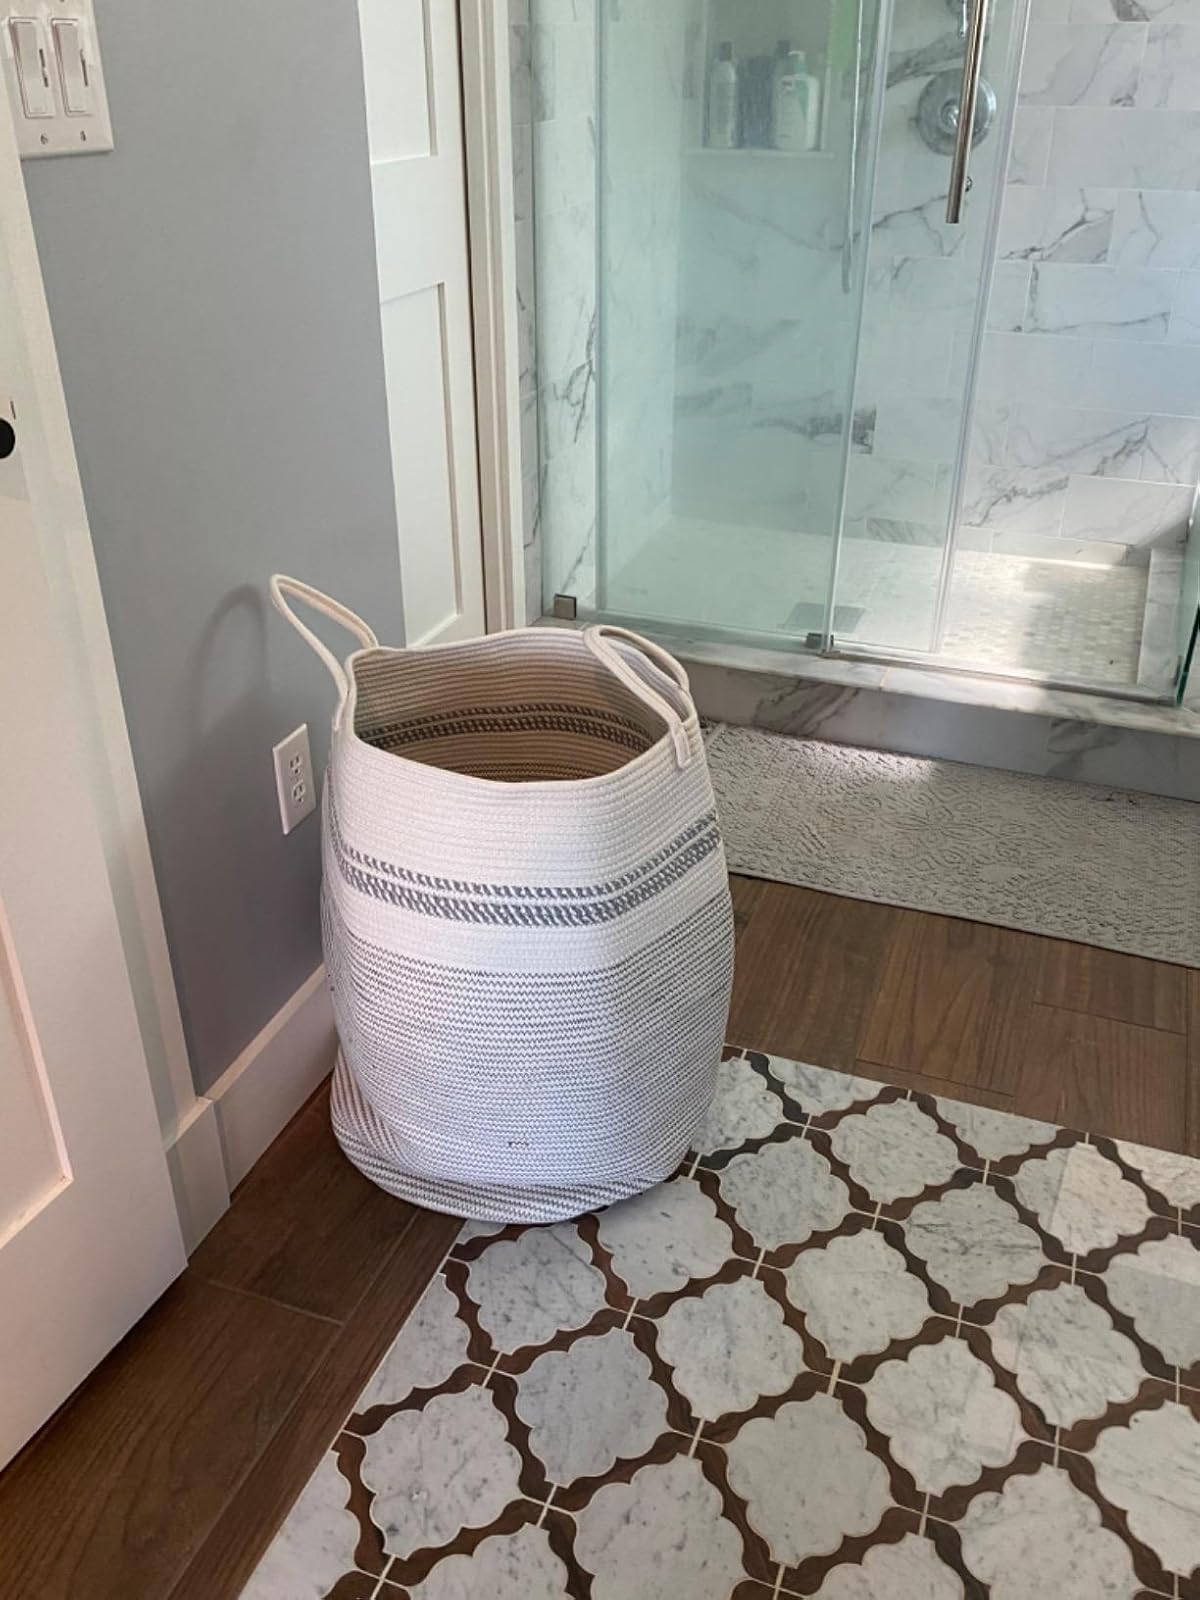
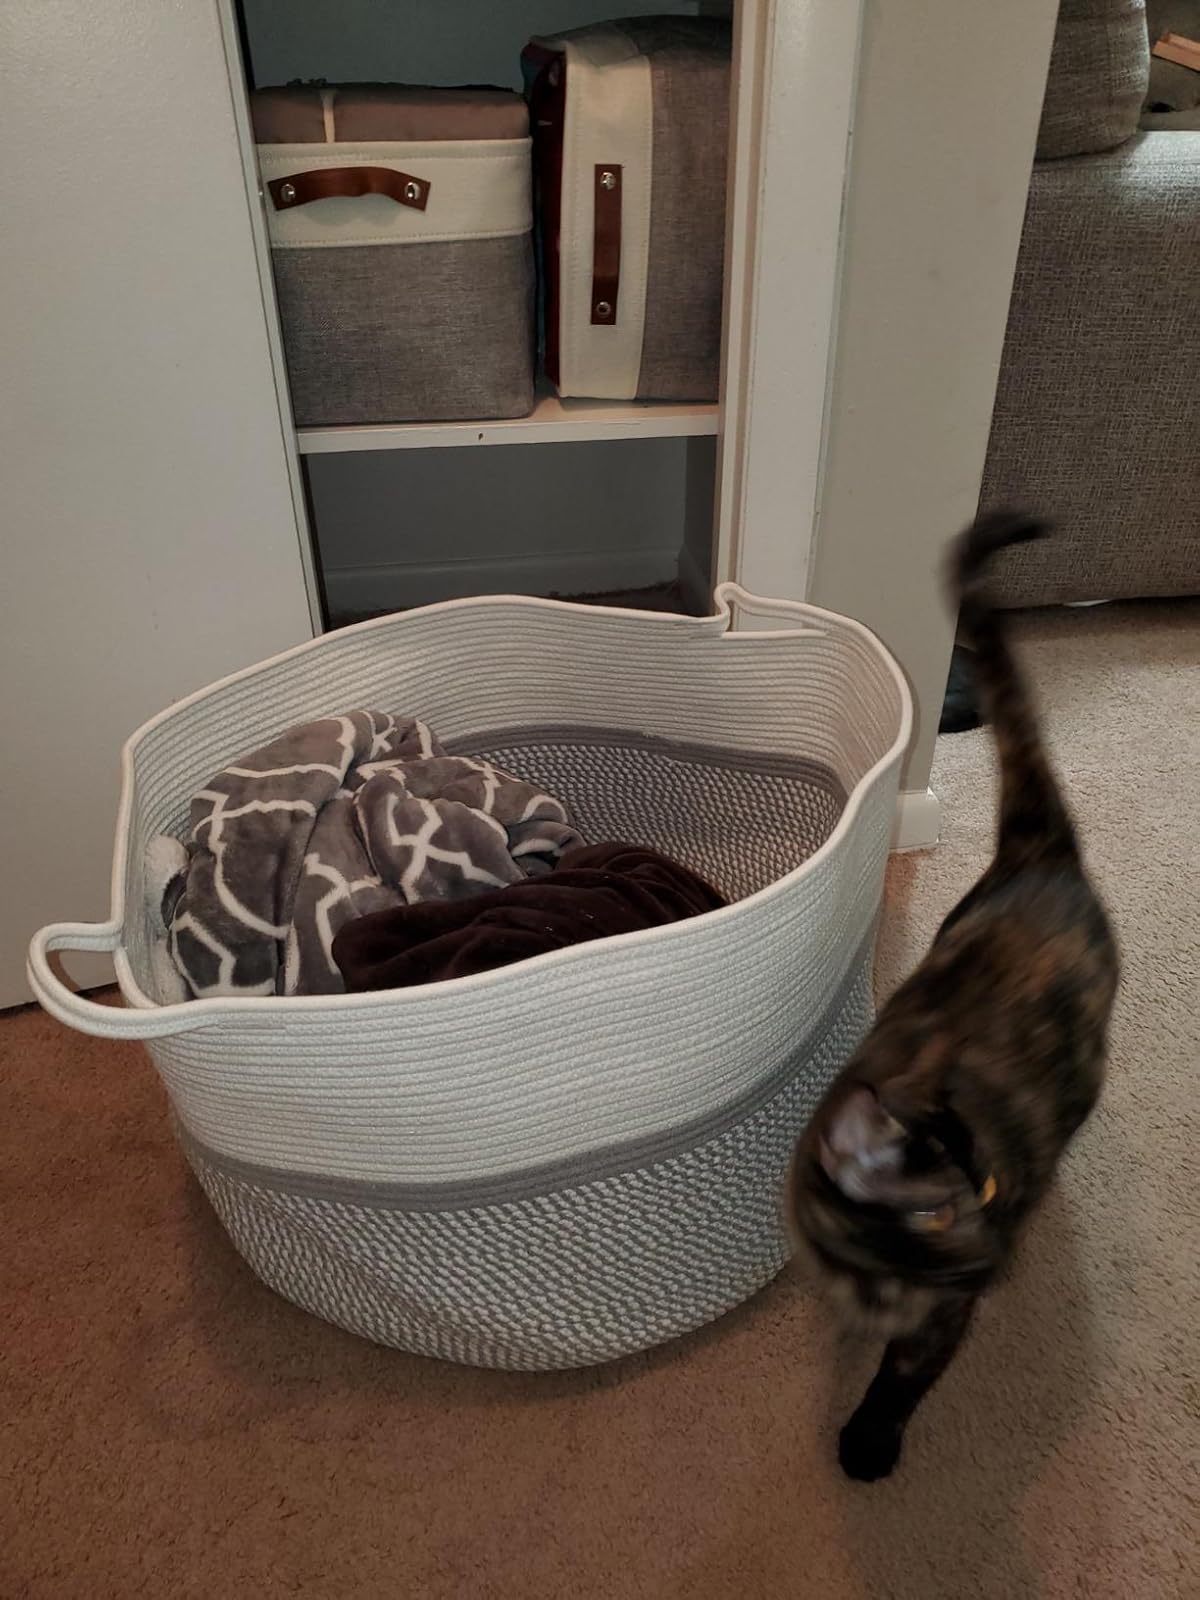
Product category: items_hamper
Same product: no